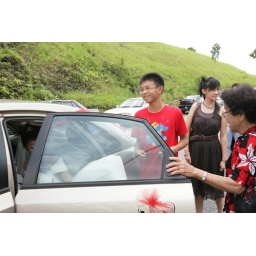
Groom's nephew opens the car door upon arrival